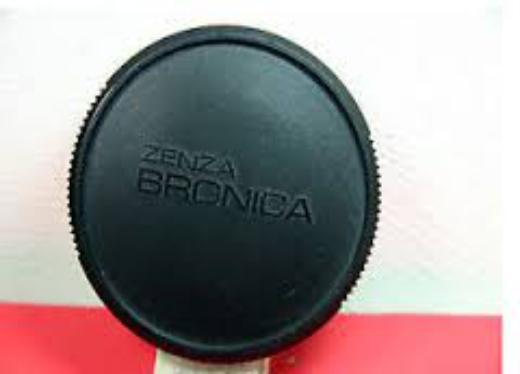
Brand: Bronica
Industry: Electronic